Monarchy in Quebec

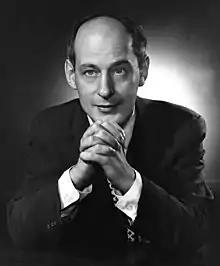
René Lévesque, in 1961, who later became Parti Québécois leader

The was founded in 2021 to fill a perceived void in support for the Canadian Crown in Quebec, though, the organization has national reach. Its aims are to provide a community for common support and the exchange of ideas; bolster the monarch, his family, and his viceregal representatives; protect Canadian heritage by way of defending the country's monarchy, including its history, customs, and symbols; and promote the Crown and Commonwealth.